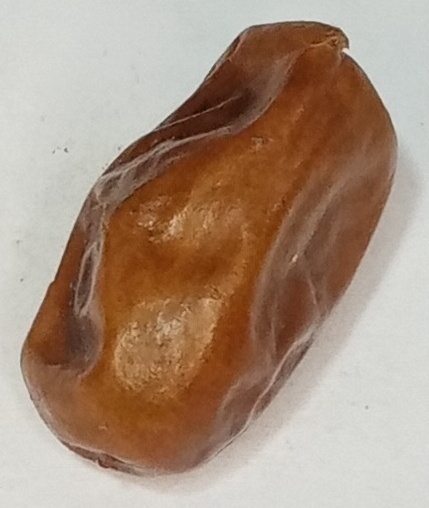
Variety: fasli-toto
Size: large
Grade: grade-1